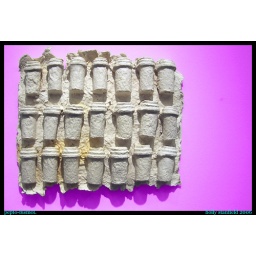
a picture of pill bottles that were paper mached over in an art gallery at bumbershoot.